Aizik Aronchik

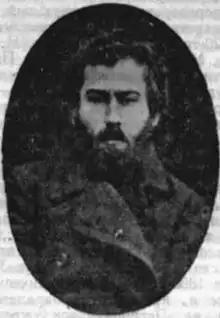
Aizik Aronchik

Aizik Borisovich Aronchik (28 December 1859 2 April 1888) was a Russian revolutionary, who took part in a failed attempt to assassinate the Tsar Alexander II.